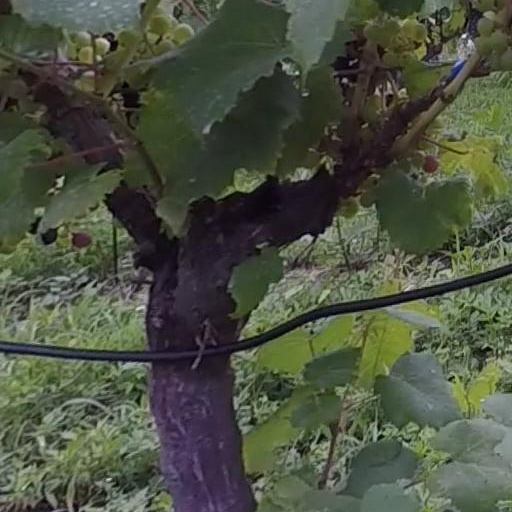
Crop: grape